Lord Byron

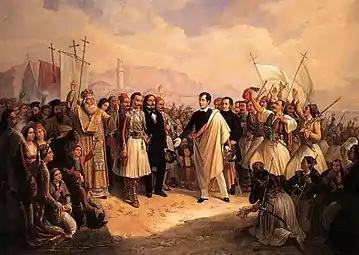
The reception of Lord Byron at Missolonghi

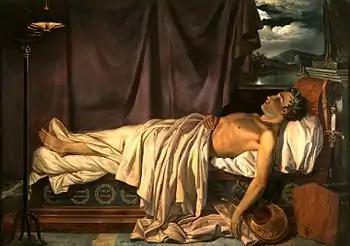
"Lord Byron on His Deathbed", by Joseph Denis Odevaere. The sheet covers Byron's misshapen right foot.

In 1821 Byron left Ravenna and went to live in the Tuscan city of Pisa, to which Teresa had also relocated. From 1821 to 1822 Byron finished Cantos 6–12 of "Don Juan" at Pisa, and in the same year he joined Leigh Hunt and Shelley in starting a short-lived newspaper, "The Liberal", in whose first number "The Vision of Judgment" appeared. For the first time since his arrival in Italy, Byron found himself tempted to give dinner parties; his guests included the Shelleys, Edward Ellerker Williams, Thomas Medwin, John Taaffe, and Edward John Trelawny; and "never", as Shelley said, "did he display himself to more advantage than on these occasions; being at once polite and cordial, full of social hilarity and the most perfect good humour; never diverging into ungraceful merriment, and yet keeping up the spirit of liveliness throughout the evening."